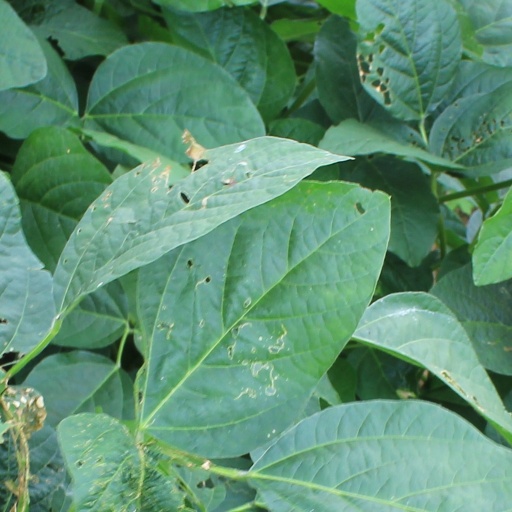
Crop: soybean